Caveman Ughlympics

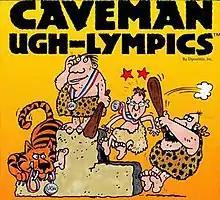
Cover art

Caveman Ughlympics or Caveman Ugh-lympics is a 1988 Olympic-themed sports video game set in the Stone Age. It was developed for the Commodore 64 and MS-DOS by Dynamix and published by Electronic Arts. The Nintendo Entertainment System version was ported and released by Data East USA, a subsidiary of Data East, as Caveman Games.